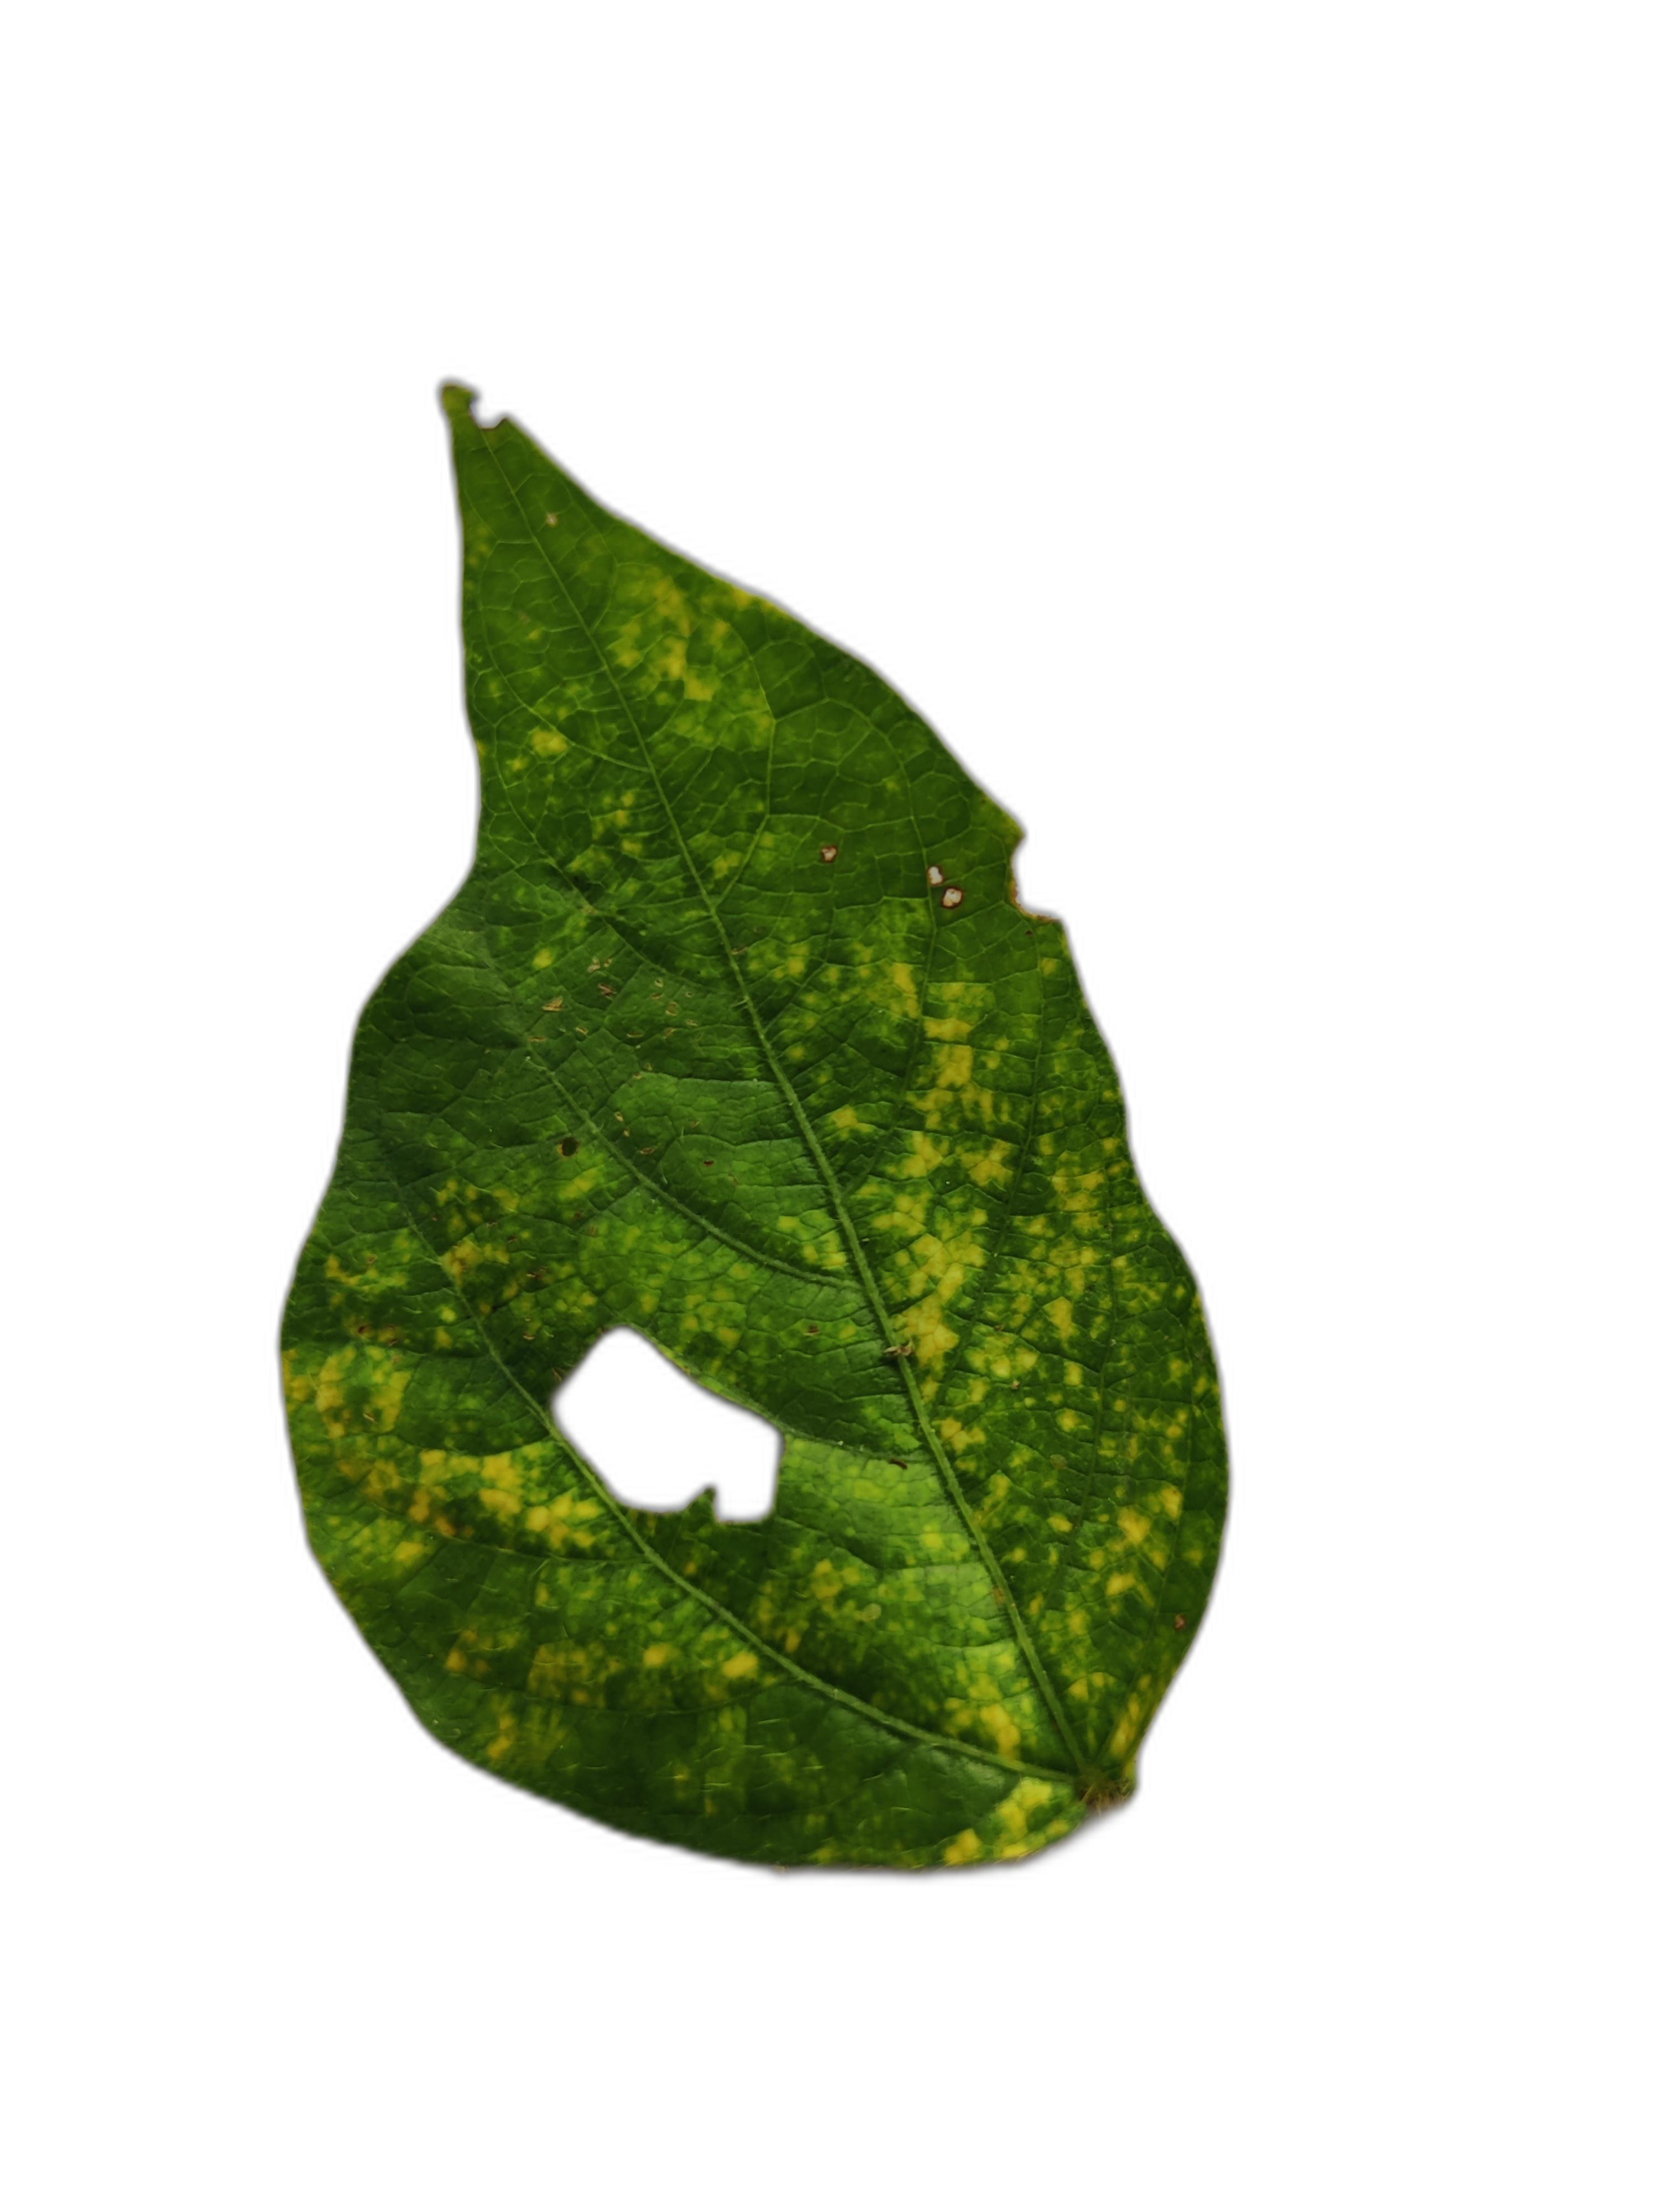
Label: Yellow Mosaic